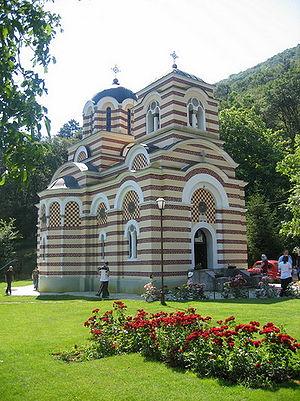
L'église orthodoxe serbe de Niška Banja, Serbie.
Niška Banja est une ville et une municipalité de Serbie situées dans le district de Nišava. Au recensement de 2011, la ville comptait 4 180 habitants et la municipalité dont elle est le centre 14 098.
L'éparchie de Niš est une éparchie, c'est-à-dire une circonscription de l'Église orthodoxe serbe. Située au sud-est de la Serbie, elle a son siège à Niš. En 2006, elle est administrée par l'évêque Jovan.
Niš est une ville de Serbie située dans le district de Nišava. Au recensement de 2011, la ville de Niš intra muros comptait 183 164 habitants et son territoire métropolitain, appelé Ville de Niš, avec les 5 municipalités qui le composent, 260 237.